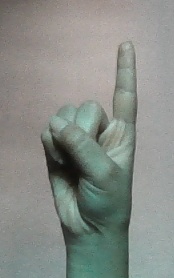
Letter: bb